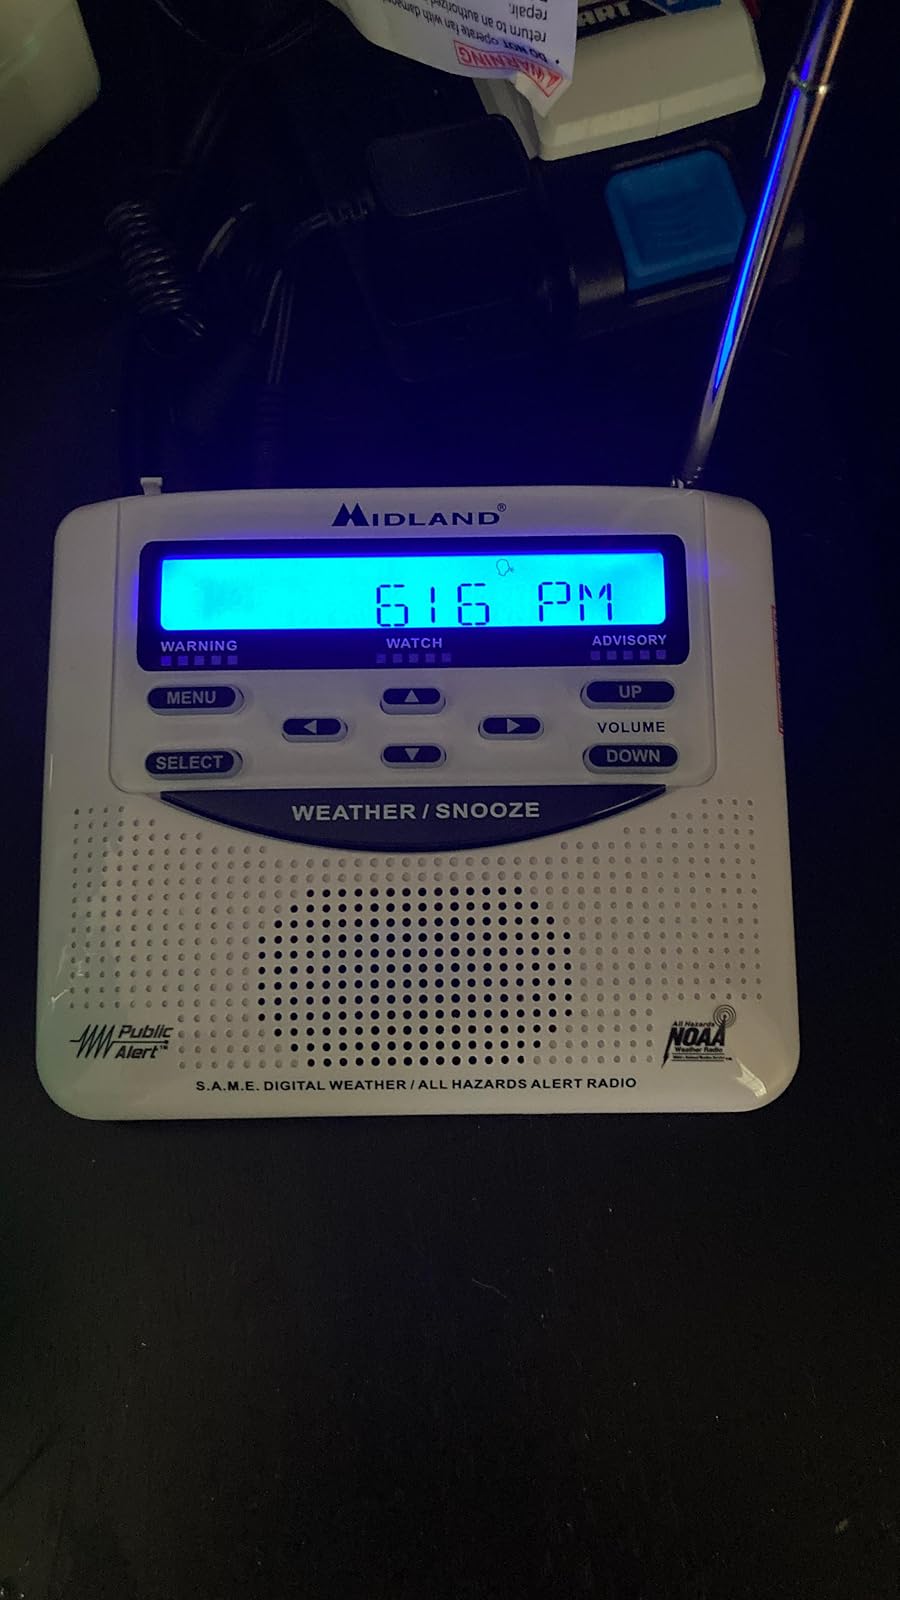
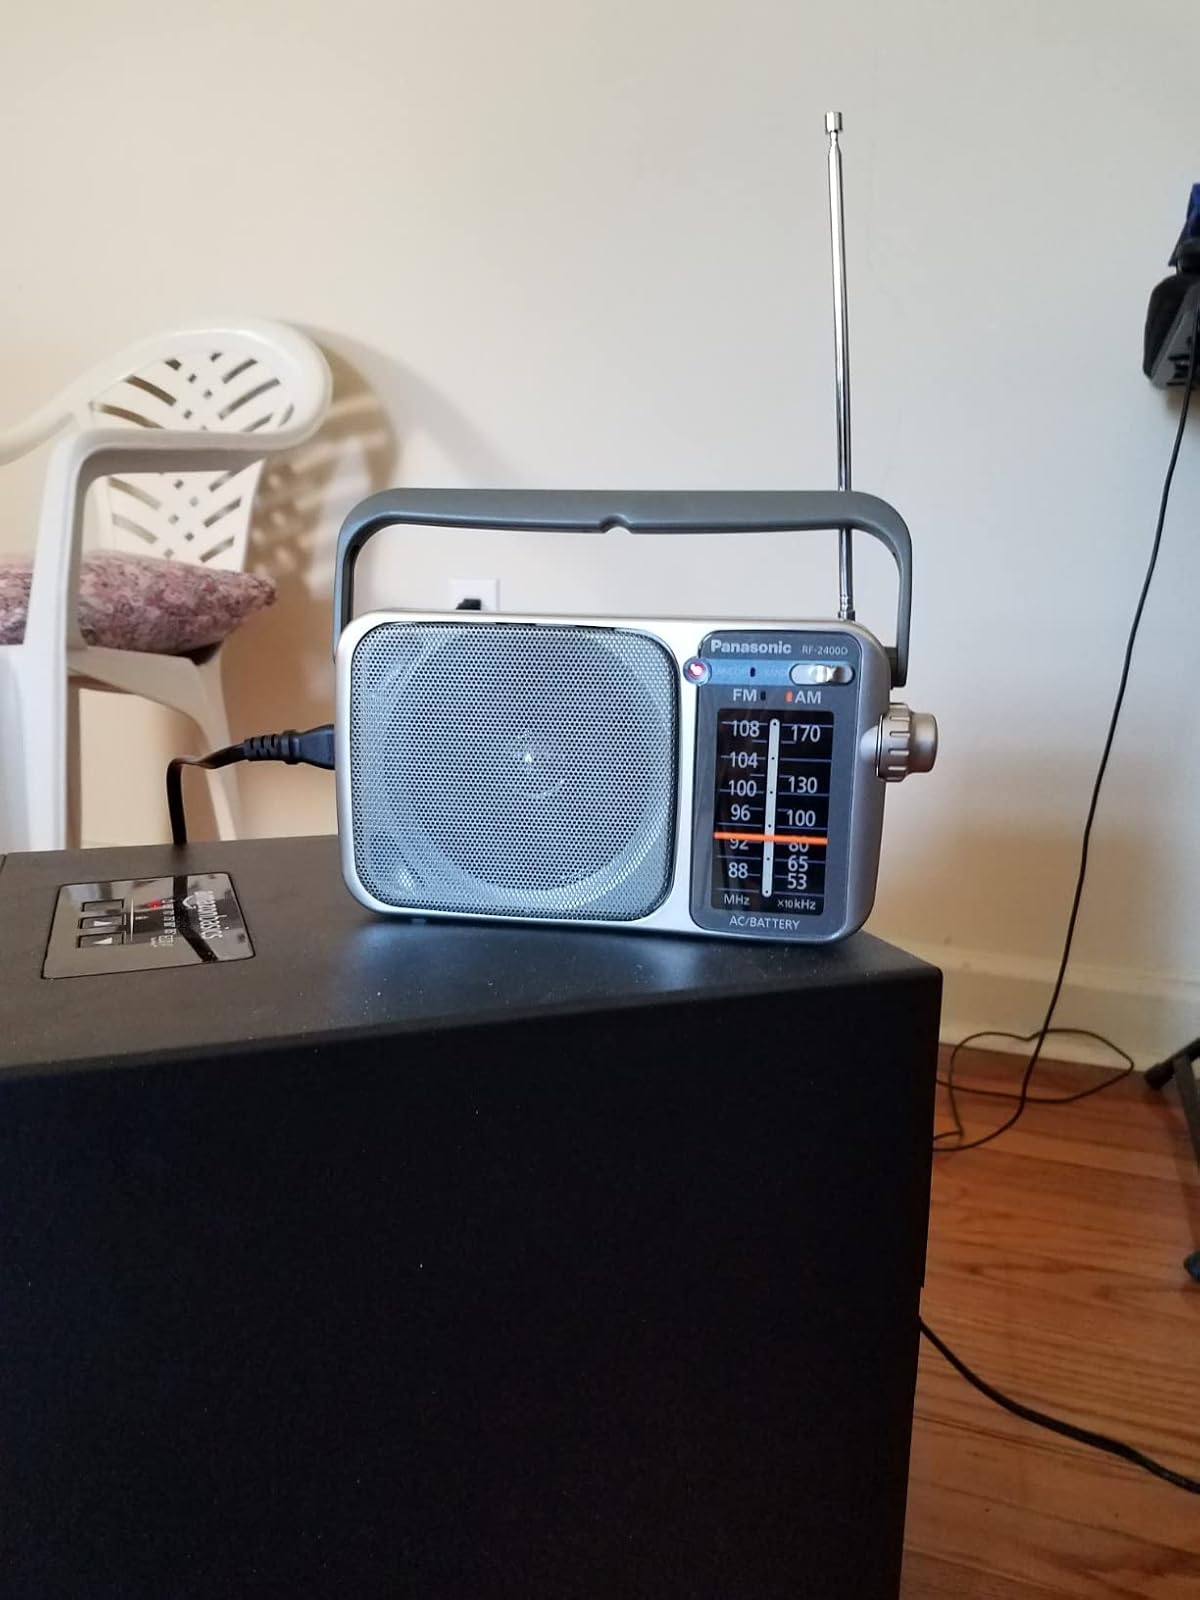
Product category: radio
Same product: no